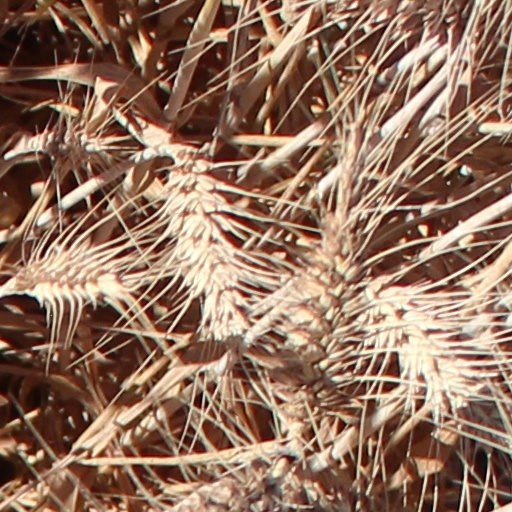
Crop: wheat